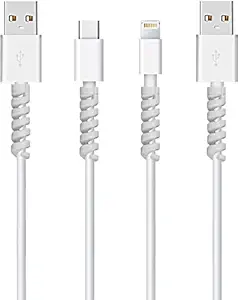
STRIFF 12 Pieces Highly Flexible Silicone Micro USB Protector
Category: Electronics
Price: 95 (list price: 499)
Rating: 4.2 (1,949 ratings)
About this product: Protect cables: the cable protectors are designed with highly flexible silicone, can be applied as phone charger saver and charger protector to completely protect cables for all devices, including cell phones, computers, laptops, mouse cable, etc.|Protection effect: protect wires and power cords from dirt, frays, tangles and knots; Reduce the risk of fraying and breaking|Touch comfortable: the wire protectors feels nice and is fun to install on any wires end, can be applied to protect your headphone cords and charger cables; You can also relieve your stress when you touch it; Relax yourself, even better, the cable protector looks cool|Prolong life of cables: the charger cable saver will help to prolong the life of your cable even the cable has been damaged|Simple to install: a detailed usage is provided; With no worries to wrap the cable protector onto your preferred cable